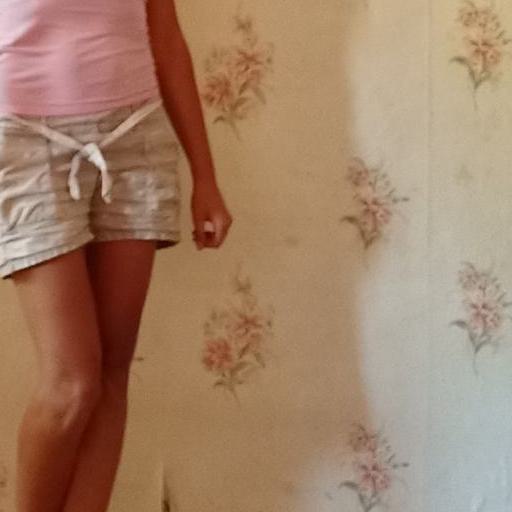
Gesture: no_gesture